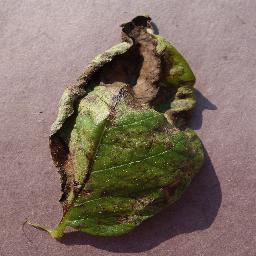
Label: Potato___Late_blight